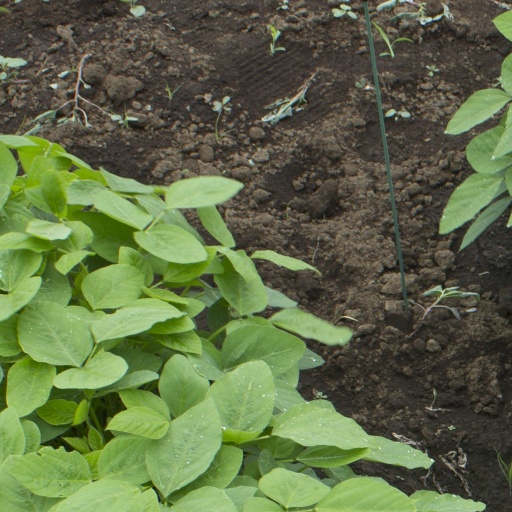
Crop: soybean